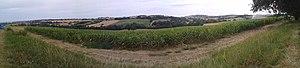
Panorama pris de Lasserre
Lasserre est une commune du Sud-Ouest de la France, située en Lot-et-Garonne.